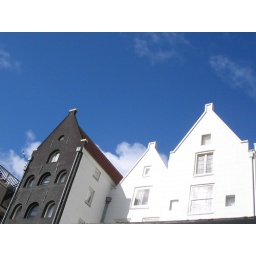
Dutch houses against a blue sky